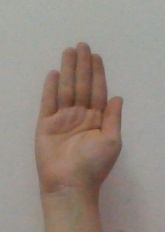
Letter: seen